Regulamentul Organic

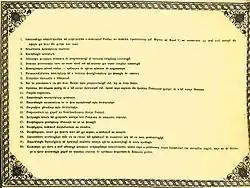
The "Islaz Proclamation"

These processes also ensured that industrialization was minimal (although factories had first been opened during the Phanariotes): most revenues came from a highly productive agriculture based on peasant labour, and were invested back into agricultural production. In parallel, hostility between agricultural workers and landowners mounted: after an increase in lawsuits involving leaseholders and the decrease in quality of "corvée" outputs, resistance, hardened by the examples of Tudor Vladimirescu and various "hajduks", turned to sabotage and occasional violence. A more serious incident occurred in 1831, when around 60,000 peasants protested against projected conscription criteria; Russian troops dispatched to quell the revolt killed around 300 people.